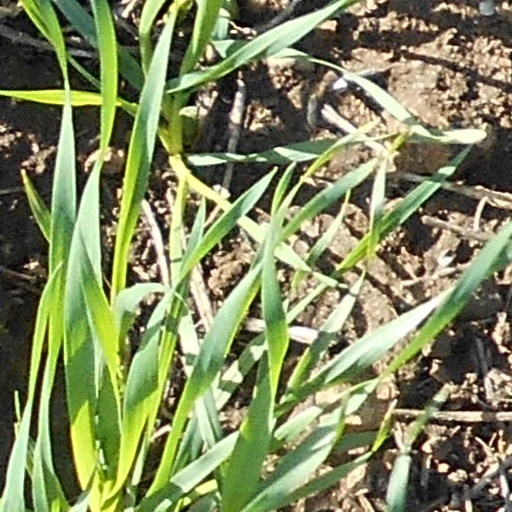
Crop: wheat